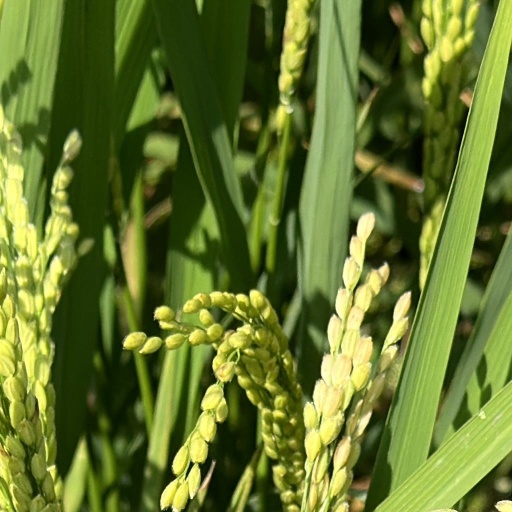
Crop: rice